F. Mason Sones

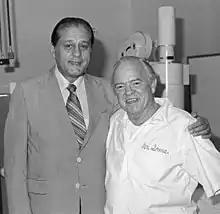
Sones with René Favaloro at the Cleveland Clinic

While at Henry Ford, Sones had learned the techniques of cardiac catheterization and his first appointment at the Cleveland Clinic was as head of Pediatric Cardiology. On October 30, 1958, while working in the Cardiac Laboratory on a 26-year-old patient with rheumatic heart disease, Sones was performing a procedure in which contrast dye was to be injected into the man's aorta. Just before the dye injection, Sones noticed that the catheter tip had inadvertently entered the man's right coronary artery. Sones asked that the catheter be withdrawn, but before that could be accomplished, a large amount of dye was injected directly into the artery. Sones expected the man's heart to go into fibrillation and prepared to do an emergency open chest massage. But instead of fibrillating, the man's heart went into asystole, and Sones shouted at him to cough, which successfully restarted the heart beating.